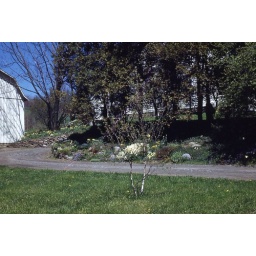
2-Driveway lower rock garden from below white birch by Antoinette-50